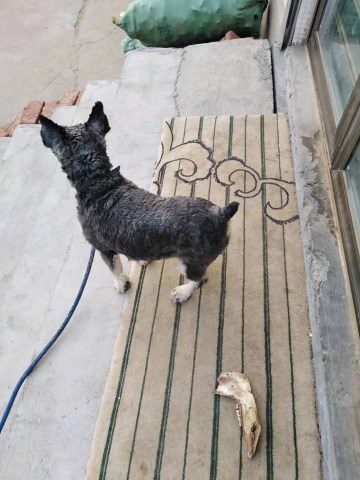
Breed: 2342-n000102-miniature_schnauzer